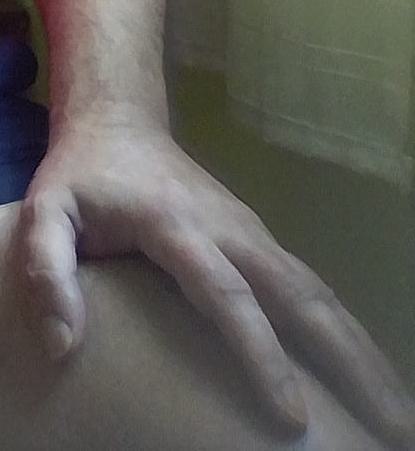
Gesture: no_gesture